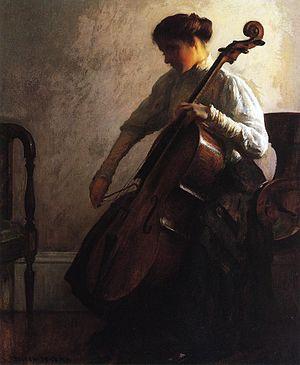
Le violoncelle est un instrument à cordes frottées, pincées ou plus rarement frappées avec le bois de l'archet, de la famille des cordes frottées, qui compte aussi le violon, l'alto et la contrebasse. Il se joue assis et tenu entre les jambes ; il repose maintenant sur une pique escamotable, mais fut longtemps joué posé entre les jambes, sur les mollets ou sur la poitrine.